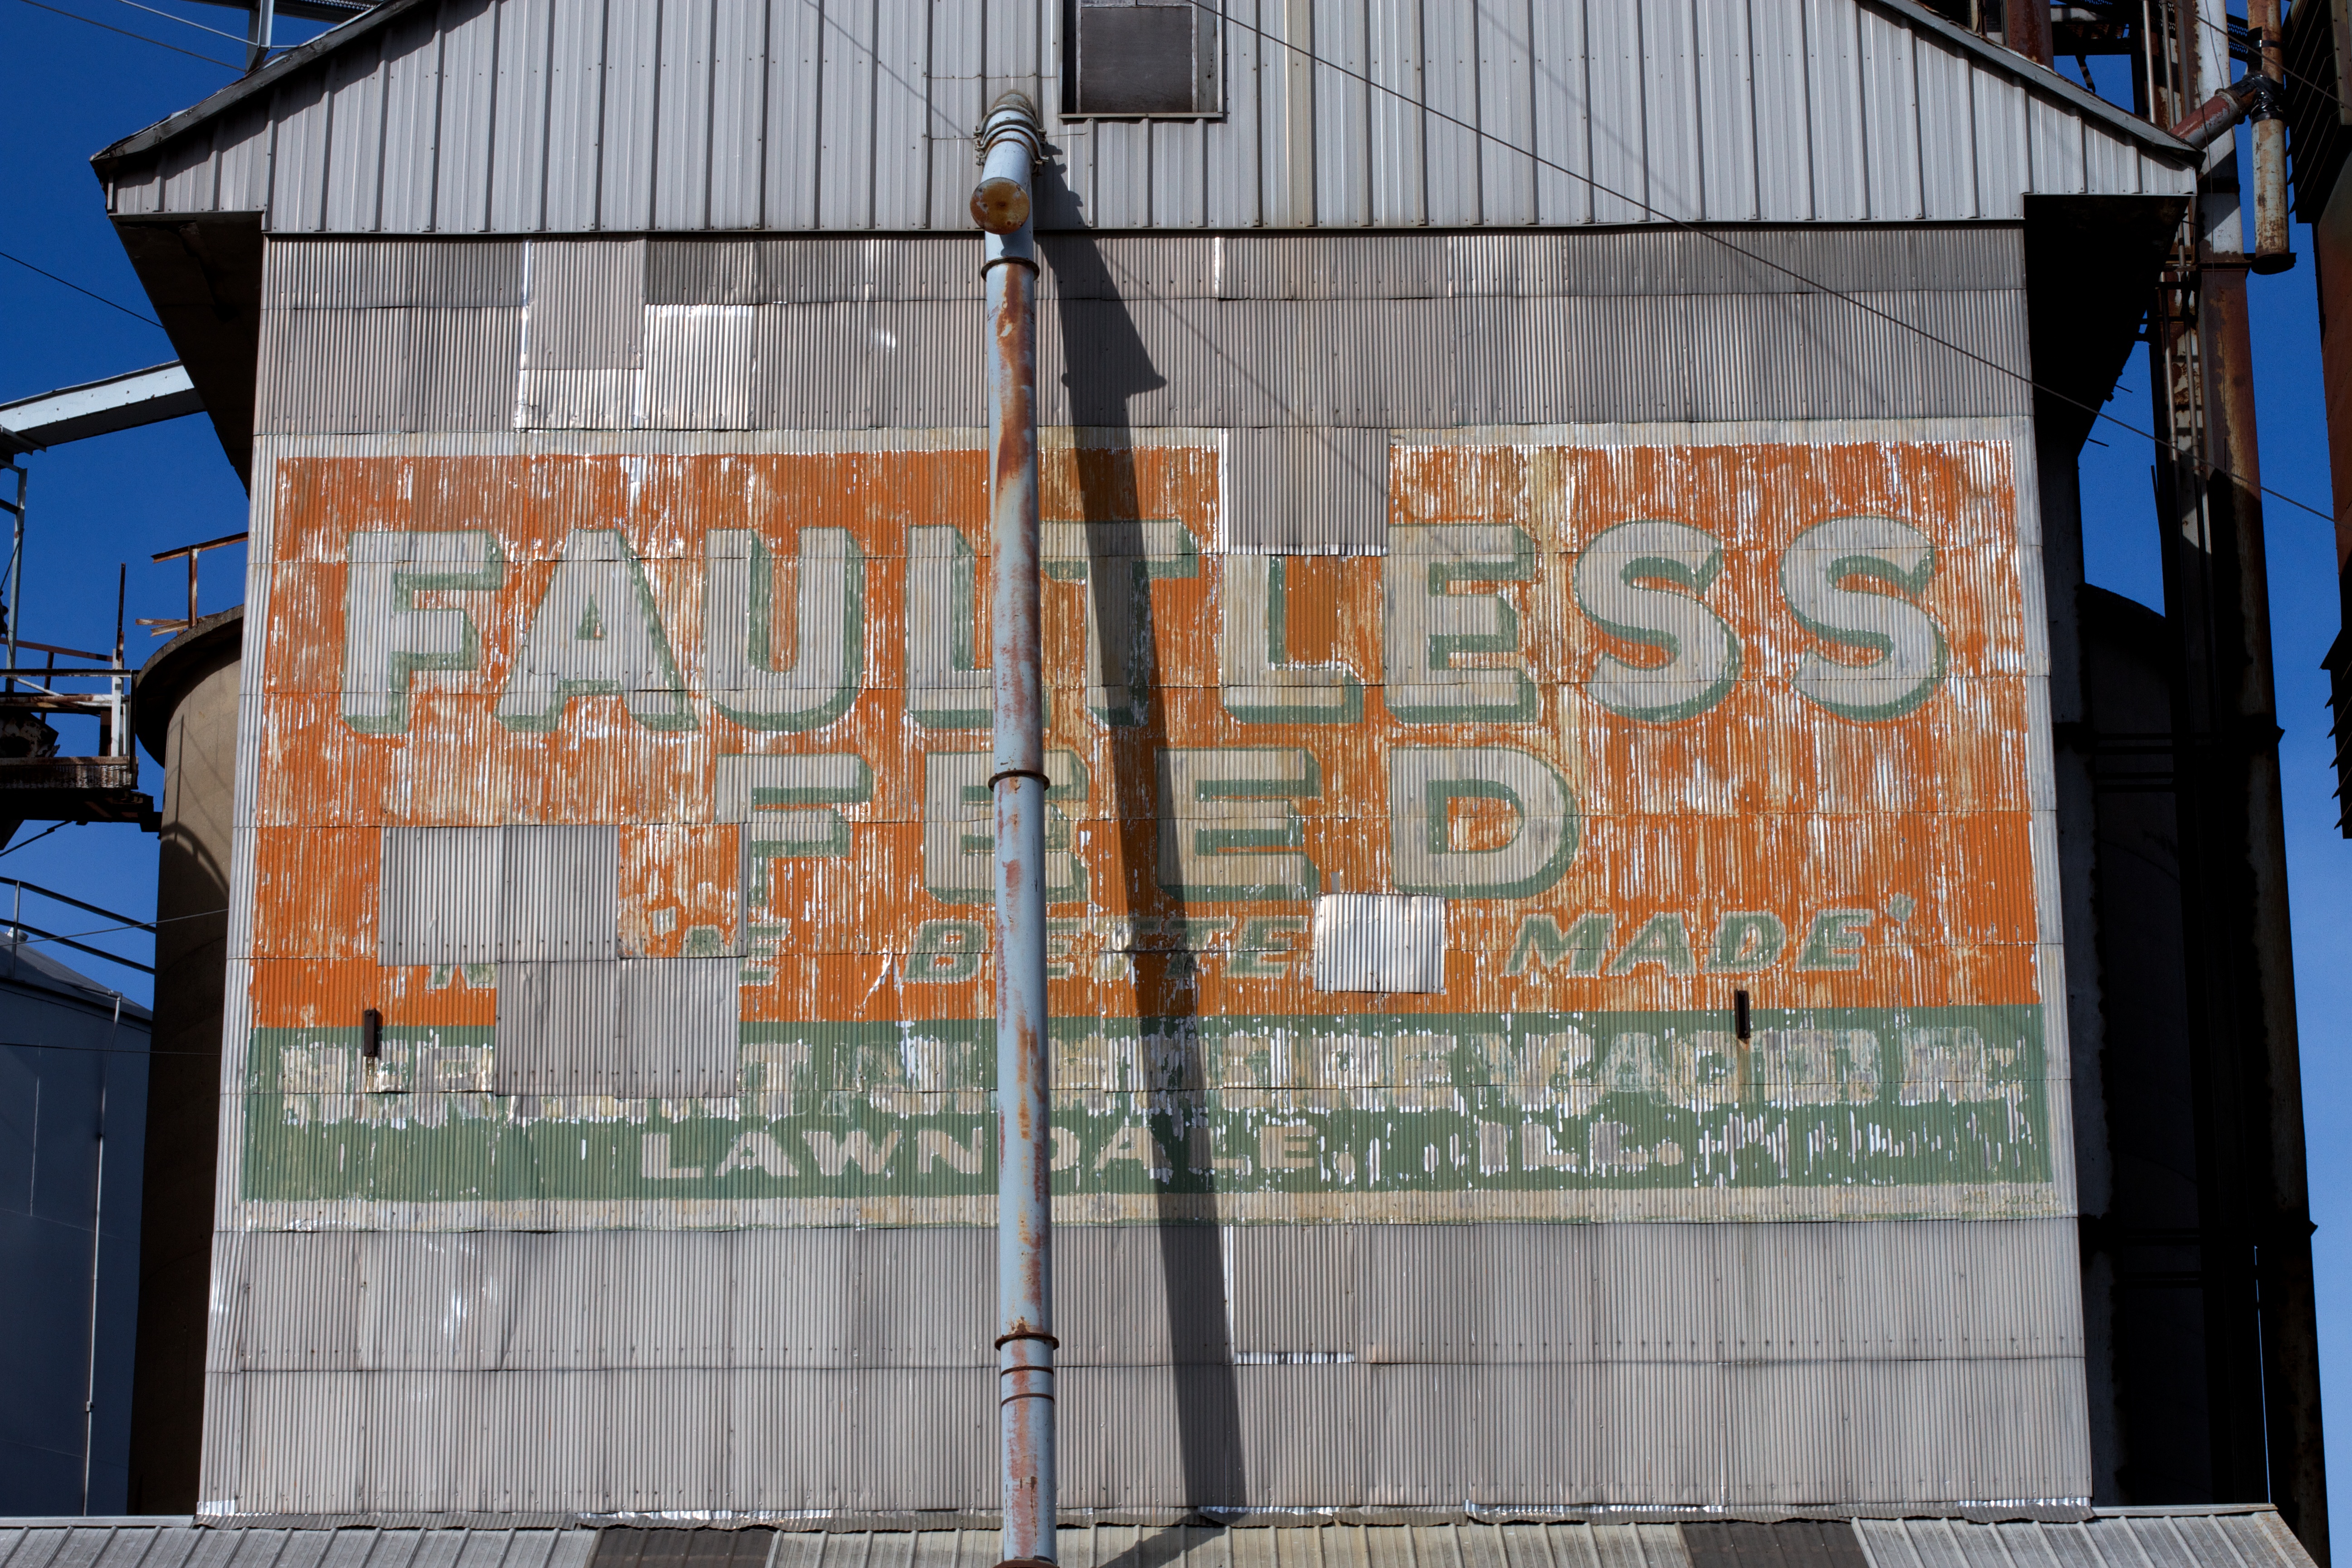
street, wall, advertising, facade, signage, art, mural, 2012366, neighbourhood, urban area